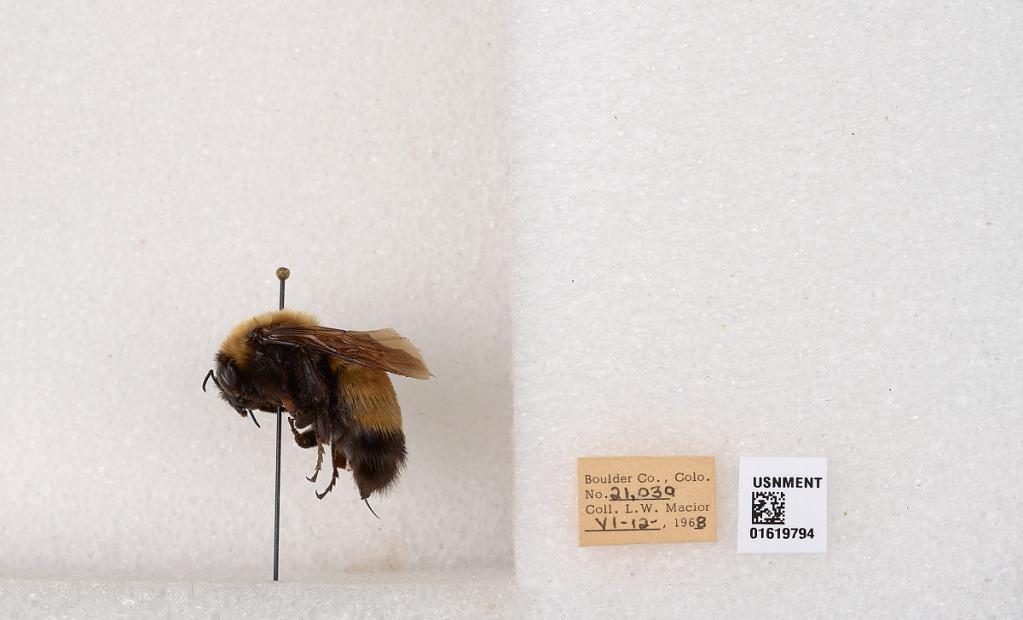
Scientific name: Bombus (Bombus) nevadensis Cresson